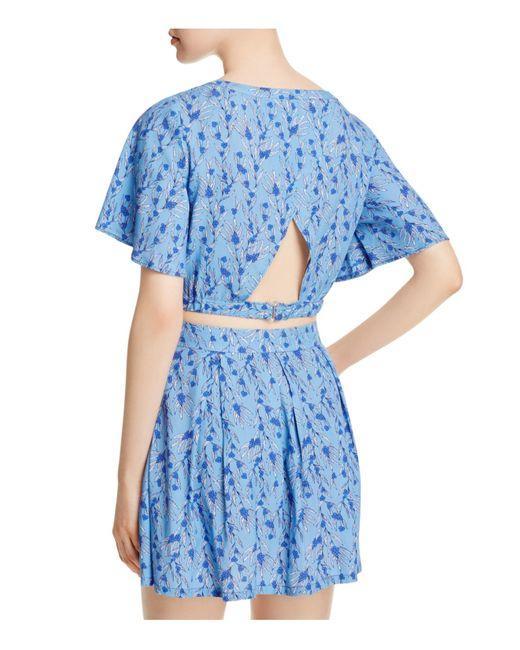
damen Top und Rock blaue Farbe Design lässig